J. H. Thomas

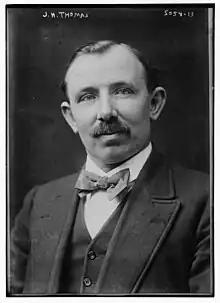
James Henry Thomas circa 1920

Thomas began his political career as a Labour Party local councillor for Swindon. He was elected to Parliament in 1910 as the Member of Parliament (MP) for Derby, replacing Richard Bell. He was re-elected in the 1918 general election and was considered as a potential candidate for the role of Chairman of the Parliamentary Labour Party and by extension Leader of the Opposition. He declined in order to focus on running the NUR, and the post went to William Adamson.